Portrait of an Artist, as an Old Man

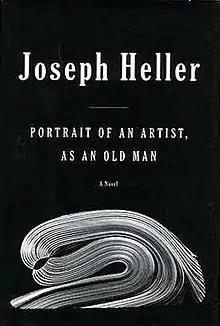
First edition cover

Portrait of an Artist, as an Old Man is a novel by American writer Joseph Heller, published posthumously in 2000. It is his seventh novel. His final work, it depicts an elderly author as he tries to write a novel that is as successful as his earlier work, mirroring Heller's own career after the success of "Catch-22".